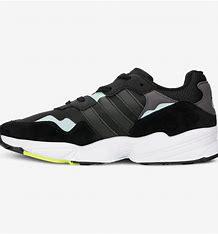
Brand: Adidas
Model: Yung 96 Chasm